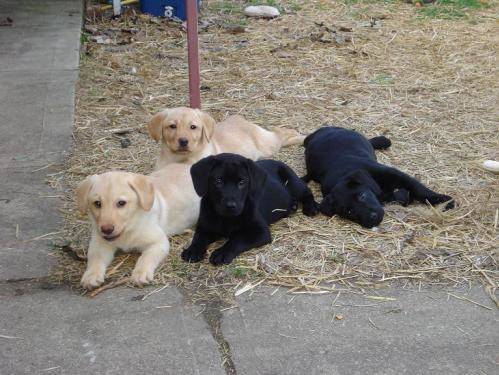
Label: dog